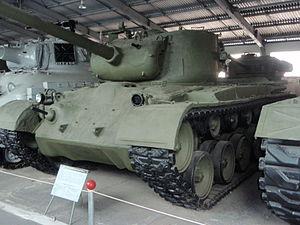
Le M46 Patton est le premier char d'assaut de la série portant le nom du général Patton. C'est en fait un M26 Pershing muni d'un nouveau moteur Continental AV-1790-3 de 810 ch et d'un nouvelle transmission Allison CD-850-1 « Cross-Drive ». D'autres modifications mineures caractérisent ce blindé : canon M3A1 avec évacuateur de fumée et frein de bouche à simple chicane, greffe d'un rouleau de tension entre le barbotin et la dernière roue de route, plage moteur redessinée et silencieux d'échappement placés sur les garde-boue. Il fut construit en petit nombre à partir de 1949 et servit lors de la guerre de Corée. 19 des 97 T-34 détruits par des chars américains entre juillet et novembre 1950 l'ont été par des M46 Patton.